Brain biopsy

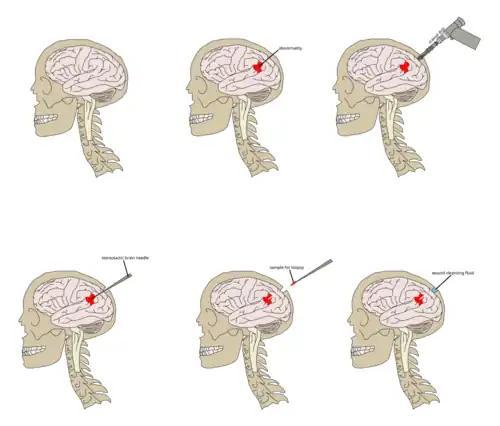
Simplistic representation of a stereotactic brain biopsy

Procedures are categorized into stereotactic, needle, and open. Stereotactic is the least invasive and open is the most invasive.